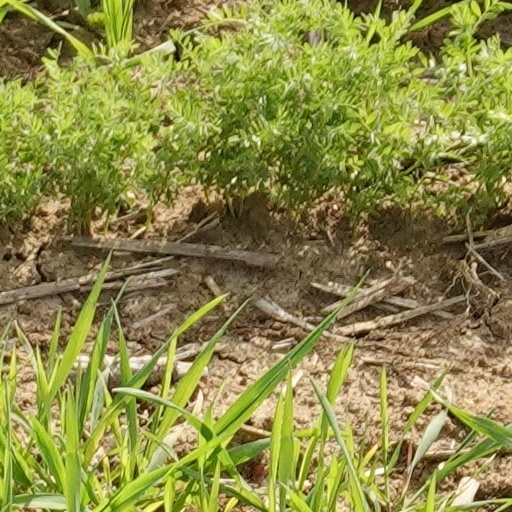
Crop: wheat